Michael S. Hart

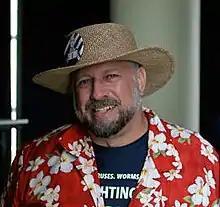
Michael Hart of Project Gutenberg at H.O.P.E Conference, 2006

Michael Stern Hart (March 8, 1947 – September 6, 2011) was an American author, best known as the inventor of the e-book and the founder of Project Gutenberg (PG), the first project to make e-books freely available via the Internet. He published e-books via ARPANET years before the Internet existed, and later on BBS networks and Gopher servers.